Fábrica de Artes y Oficios Oriente

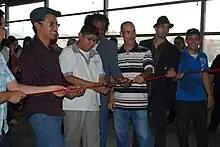
Ribbon cutting ceremony for the Nuevo Realismo Latinoamericano exhibition at the center

The cultural center originally began as a construction to house offices related to the Iztapalapa borough government in the early 1990s, designed by architect Alberto Kalach but never completed. It remained abandoned for six years. During that time, the site became notorious as a dumping ground for garbage, a place to dump bodies and the rape of women. At the end of the decade, the site was handed over to the Mexico City government which spent eight million pesos to rehabilitate it for the current FARO center, which was inaugurated in March 2000.